FK Spartak Choceň

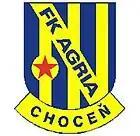
Former club logo

FK Spartak Choceň is a Czech football club located in the village of Choceň in the Pardubice Region. As of 2015, the club plays in the fifth tier of the Czech football system.